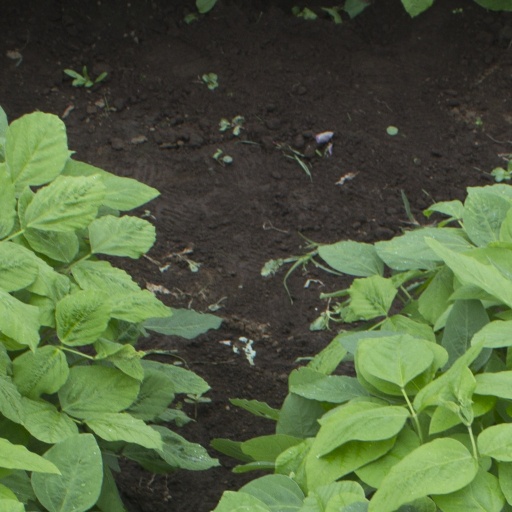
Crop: soybean